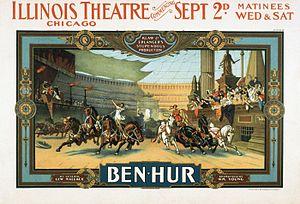
Ben Hur est un film américain muet de 1907 dû au réalisateur canadien Sidney Olcott. D’une durée de quinze minutes, il constitue la première adaptation cinématographique du roman de Lew Wallace, Ben-Hur.